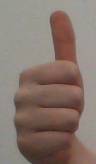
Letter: aleff